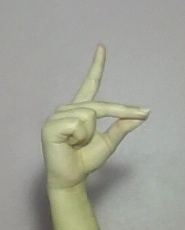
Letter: ta